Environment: real
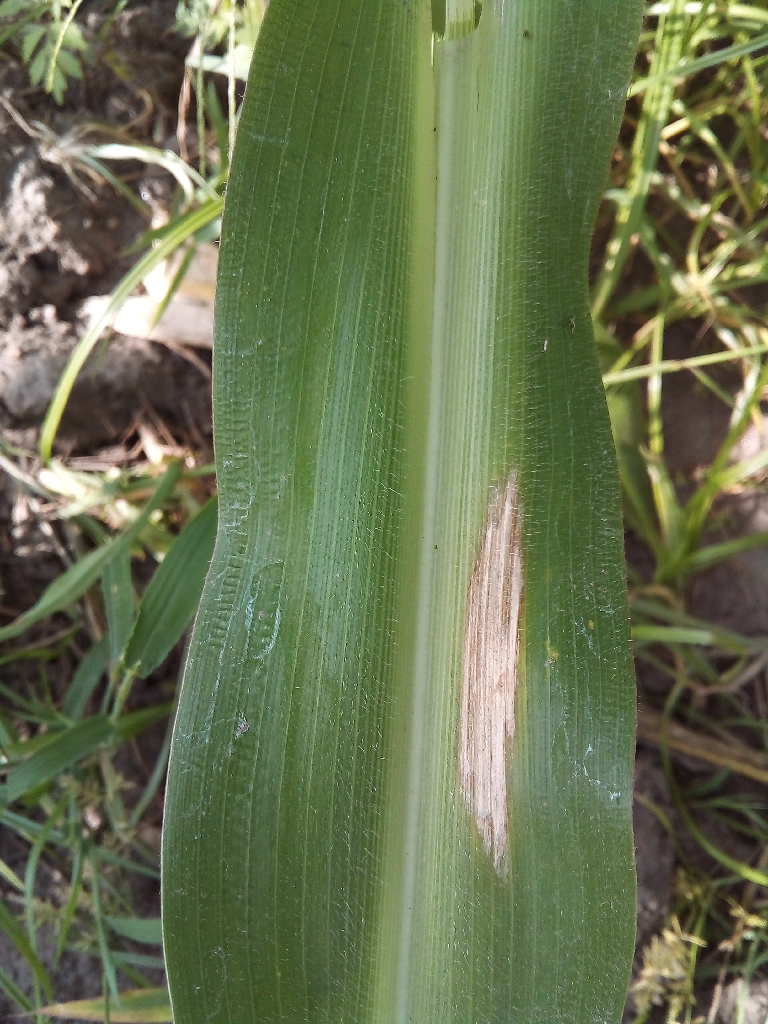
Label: northern_corn_leaf_blight